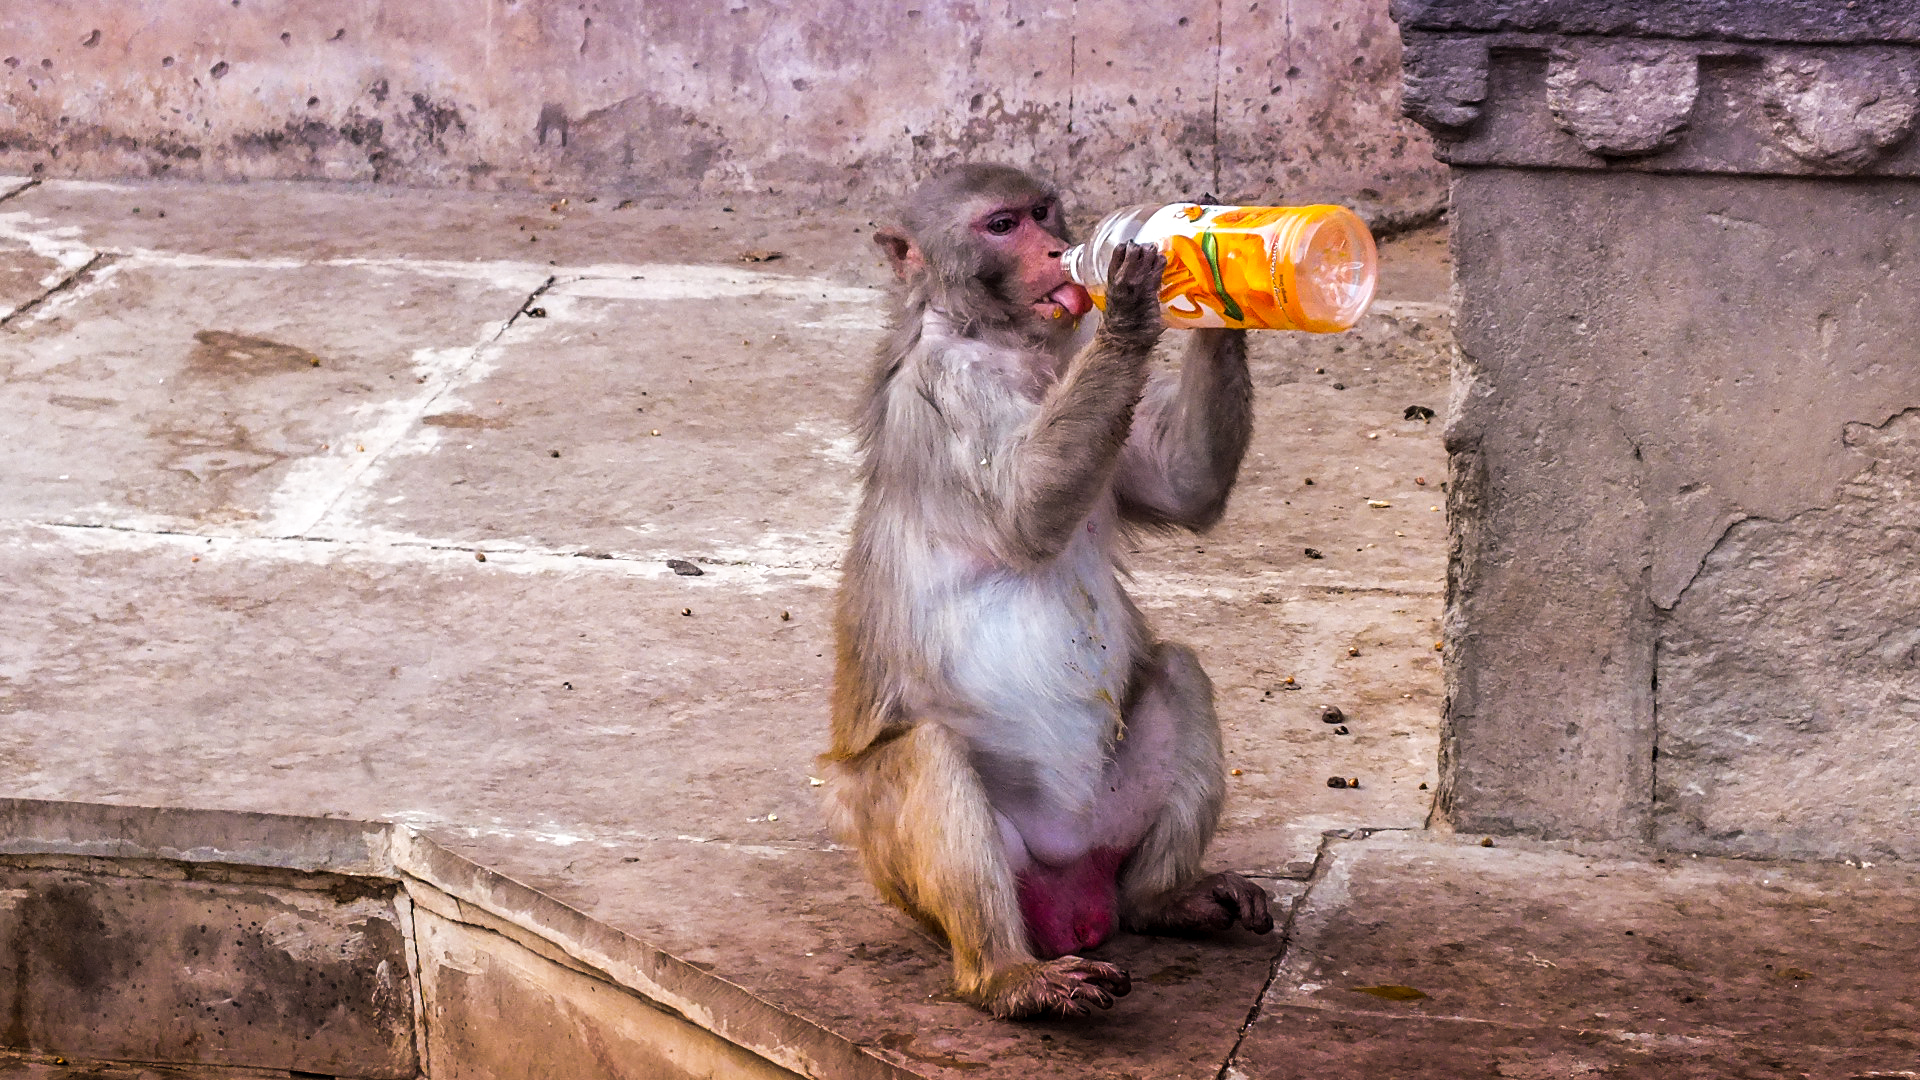
architecture, monument, travel, wildlife, zoo, journey, mammal, asia, tourism, monkey, fauna, primate, temple, vertebrate, india, hindu, jaipur, macaque, old world monkey, galta